Venus and Mars (Botticelli)

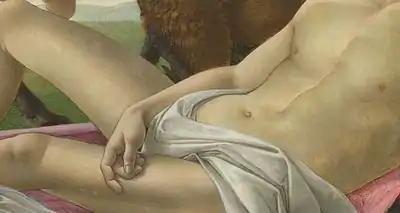
Detail of Mars

"Stanze" 122 describes how the hero found Venus "seated on the edge of her couch, just then released from the embrace of Mars, who lay on his back in her lap, still feeding his eyes on her face". However, the description, with Mars in Venus' lap, gazing up at her, is a poor fit to the painting. Poliziano was one of the humanist scholars in the court of Lorenzo de' Medici, and his "stanze" recount Giuliano di Piero de' Medici's prowess in a jousting tournament. The ultimate source for Poliziano's poem is Lucretius I.32–34.